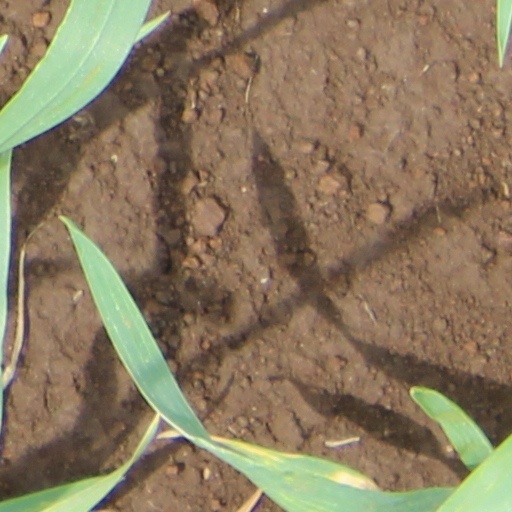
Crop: wheat